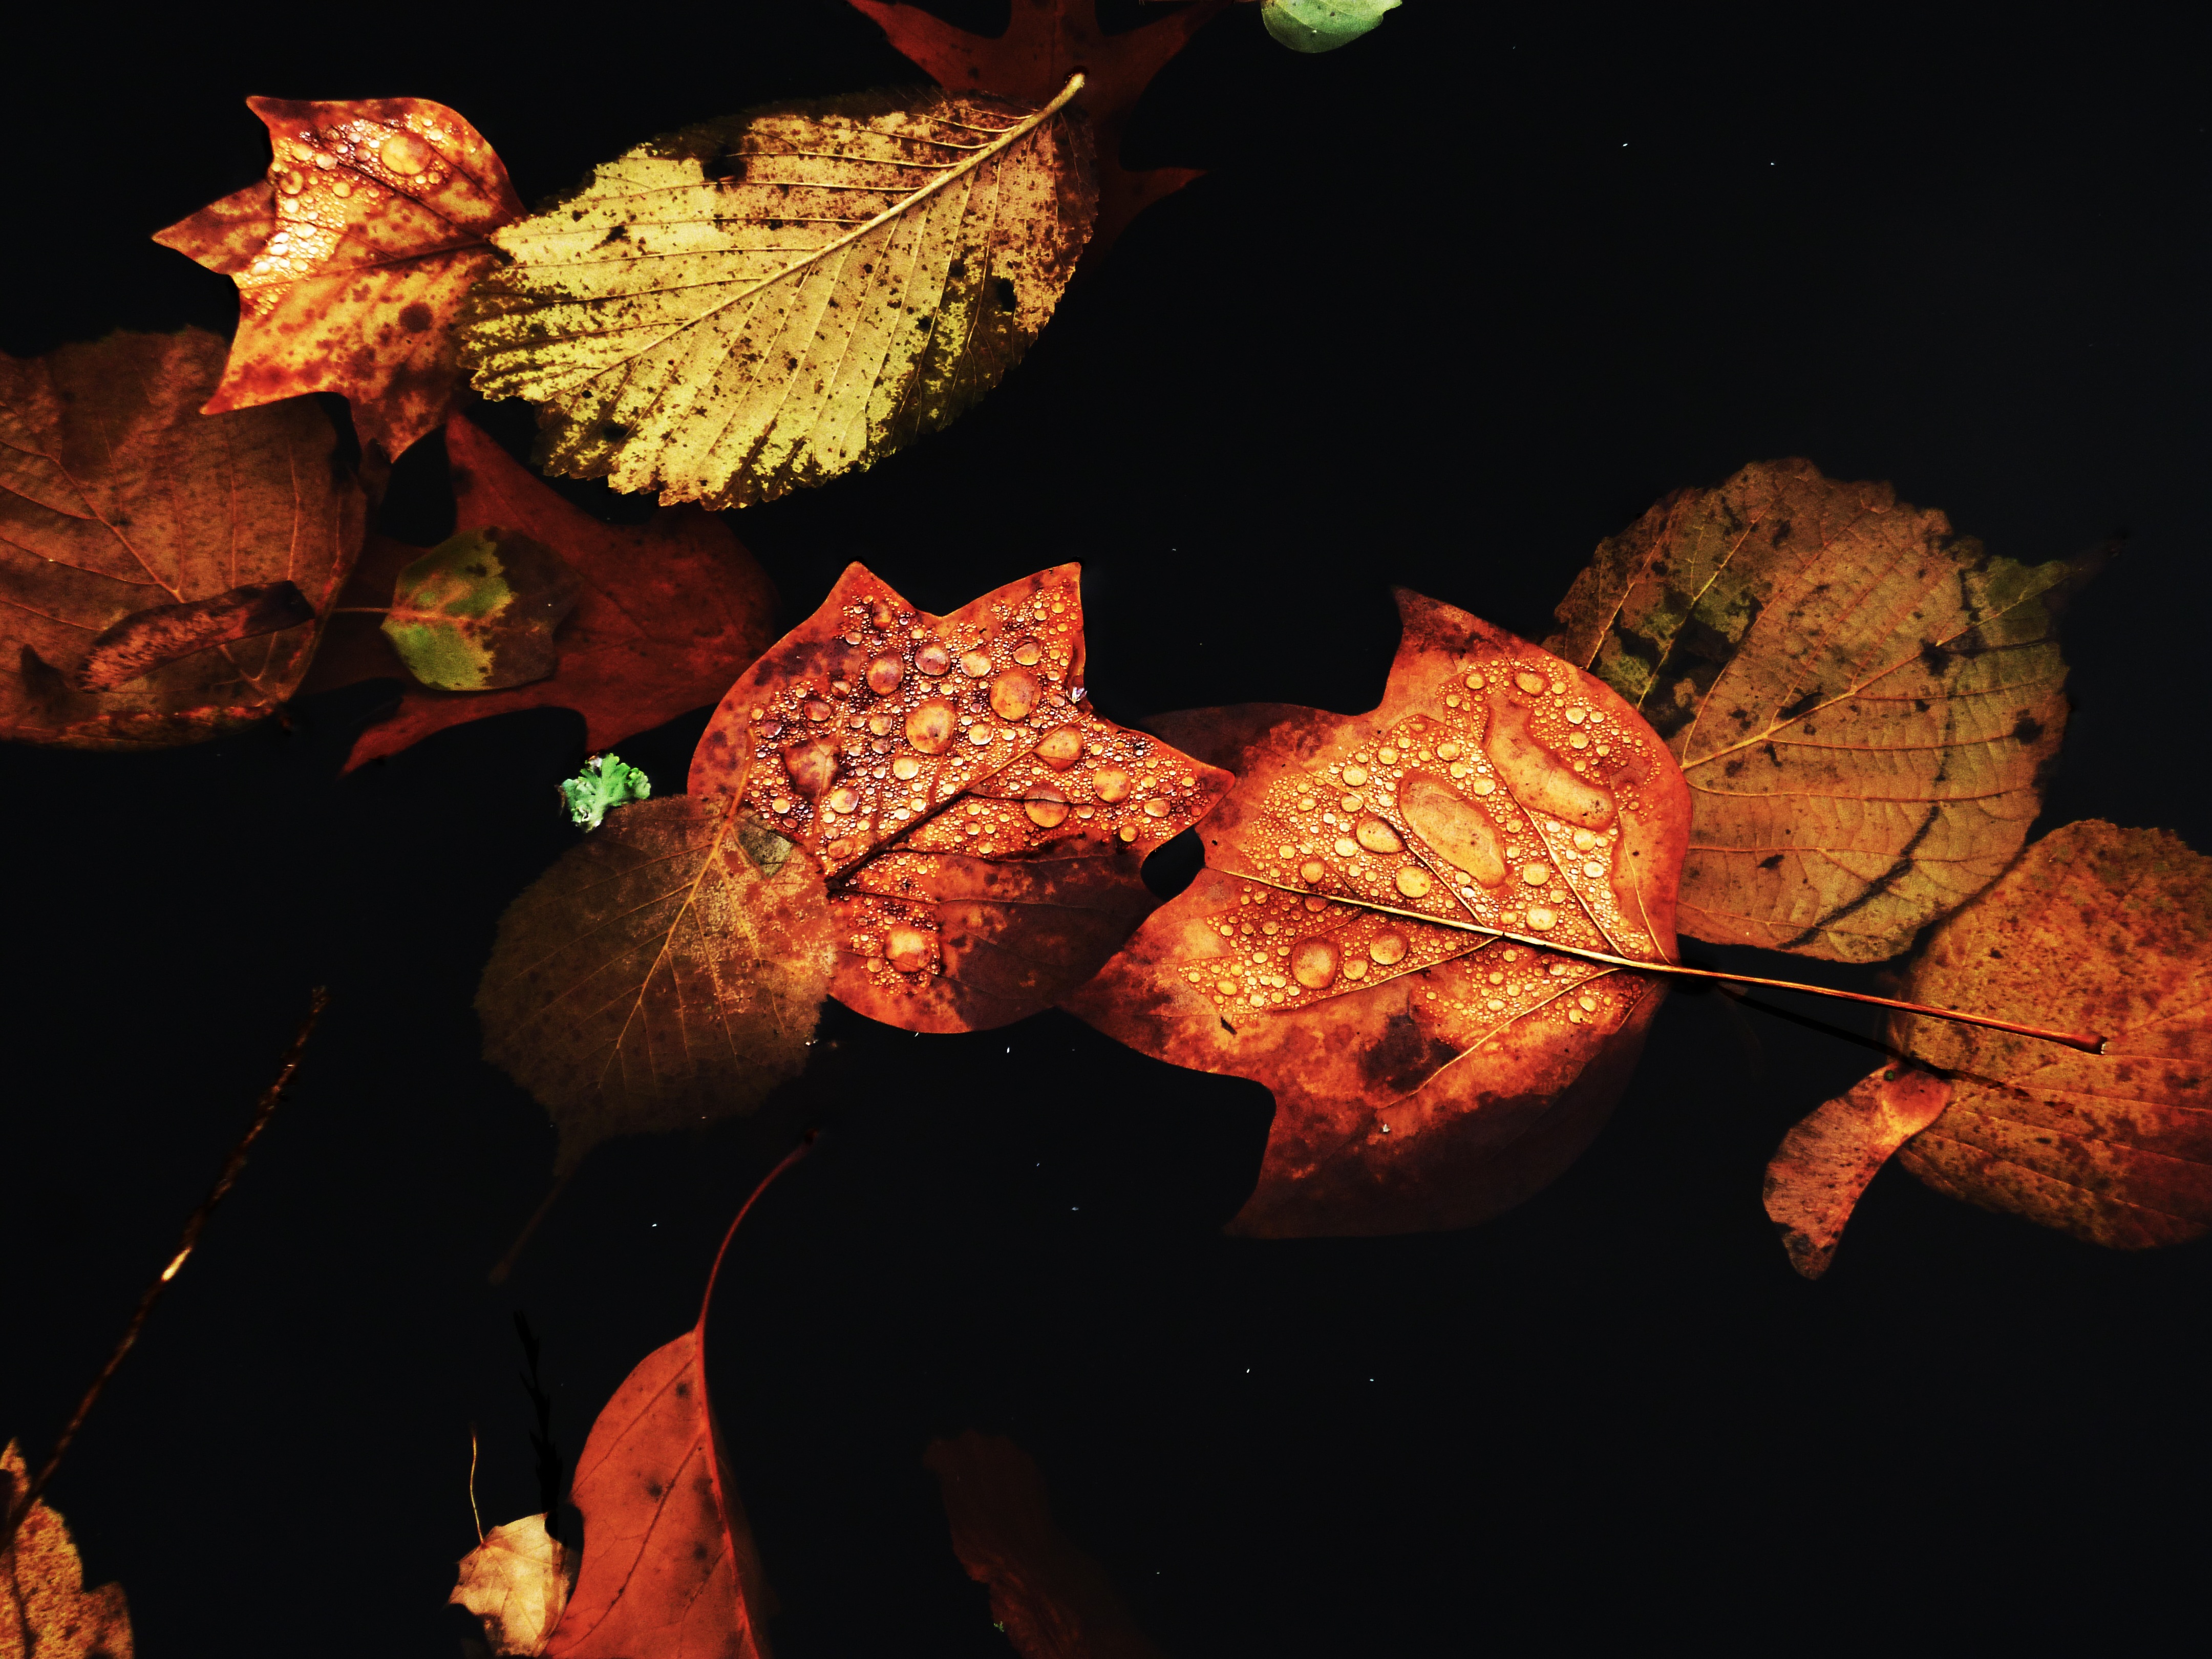
tree, water, branch, plant, leaf, flower, photo, red, macro, autumn, season, maple leaf, colors, detail, autumn leaves, macro photography